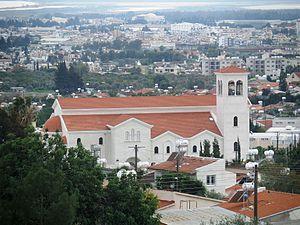
Páno Polemídia est un village de Chypre de plus de 3 470 habitants.